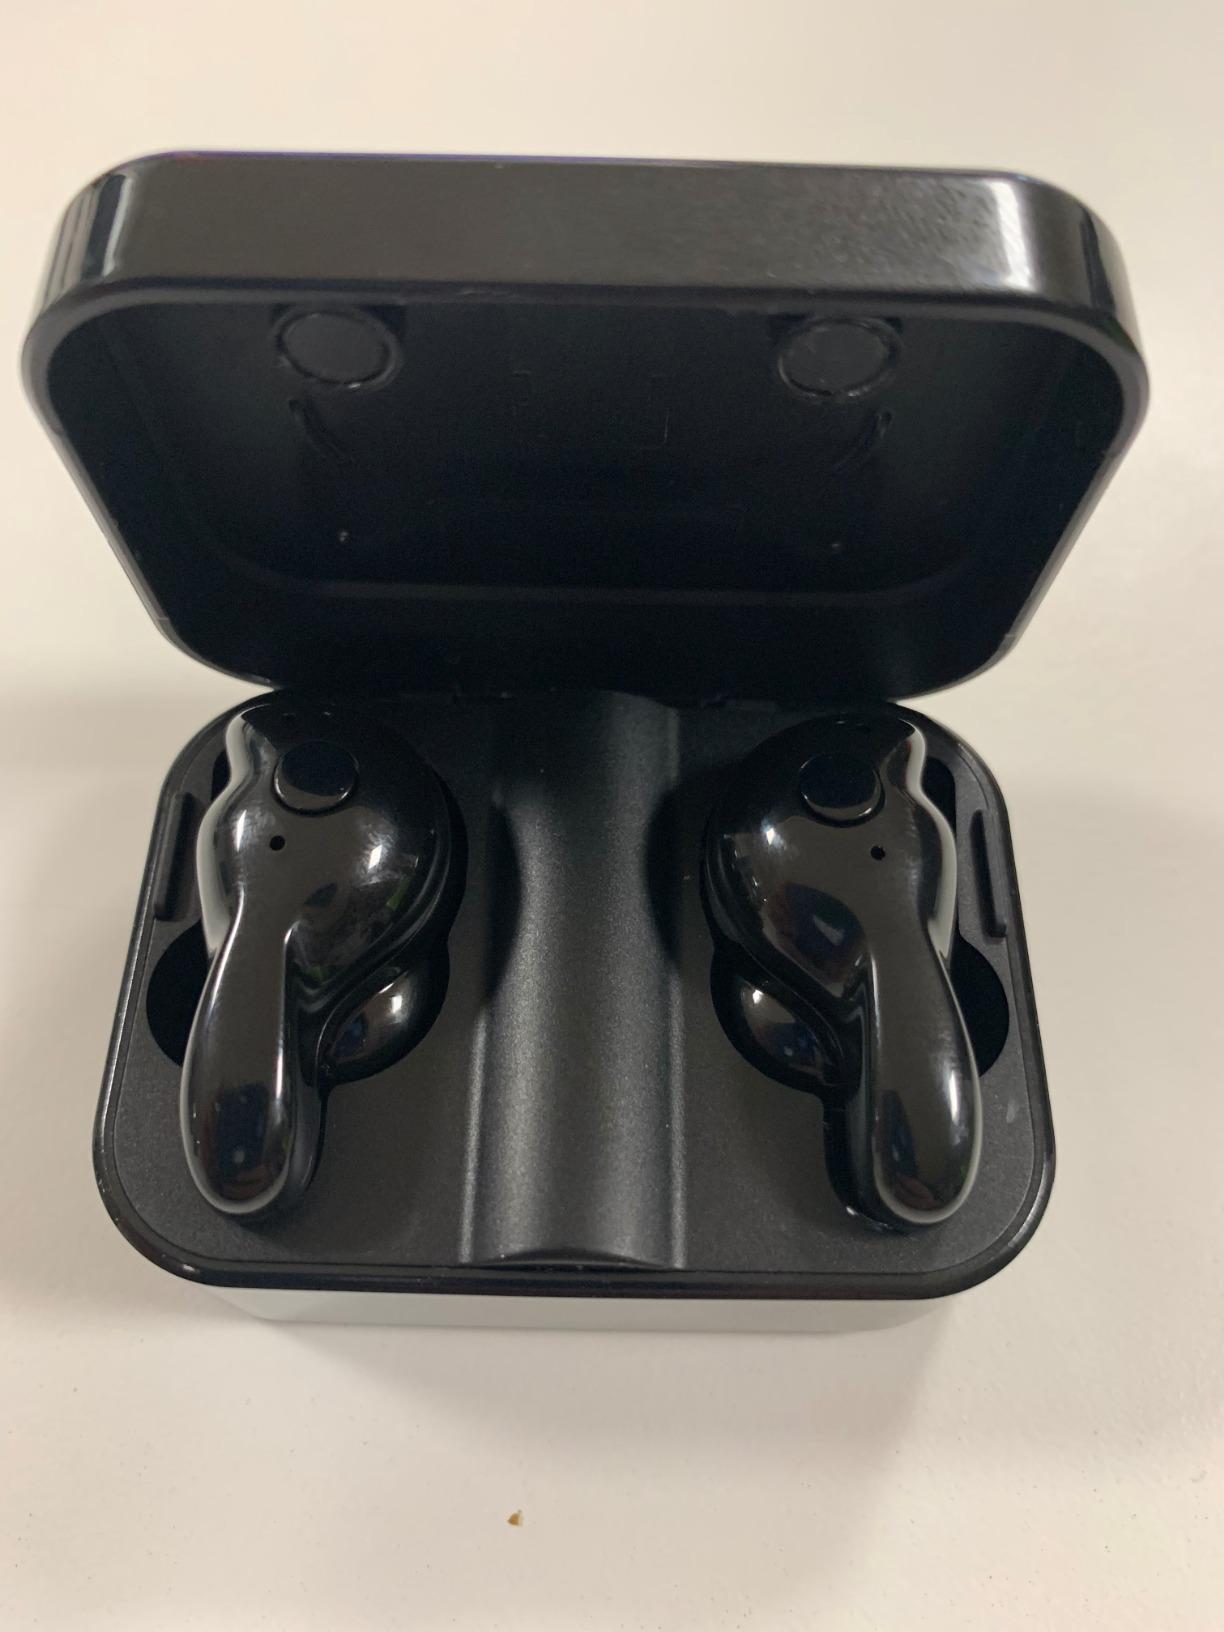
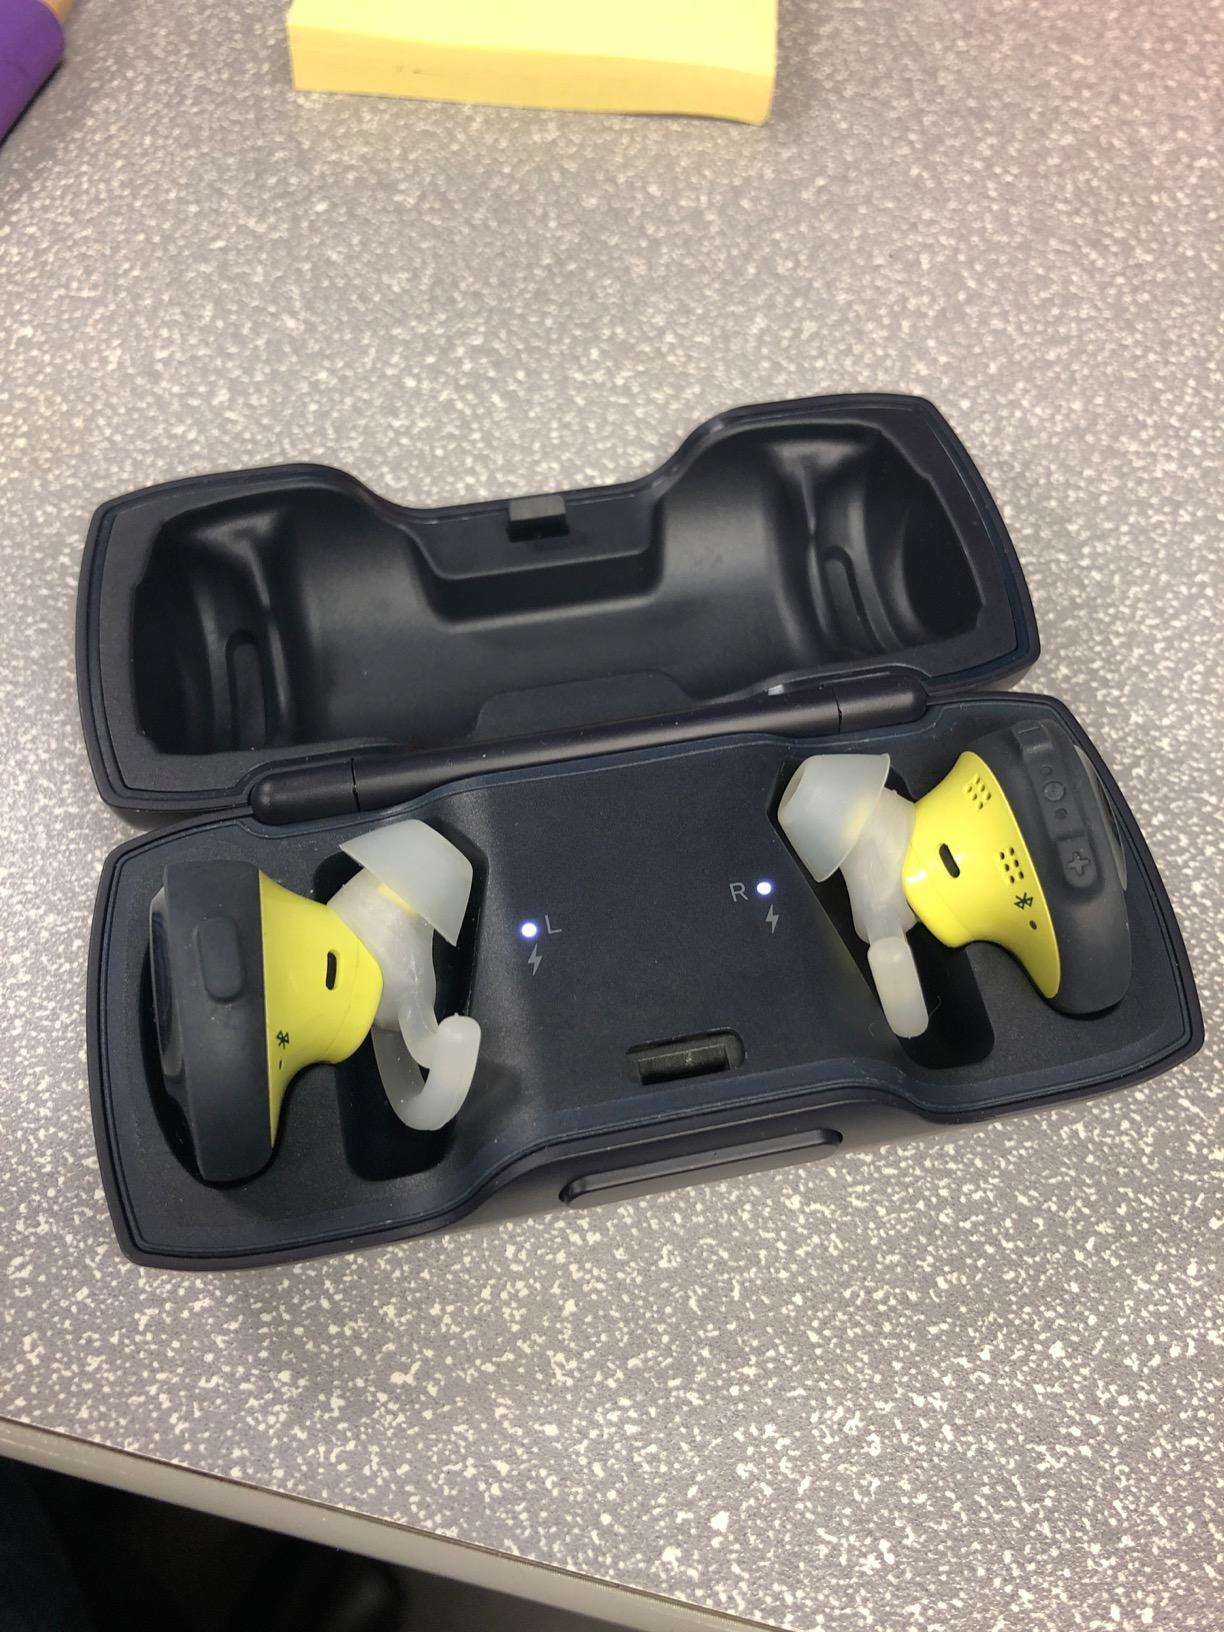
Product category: earbuds
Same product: no